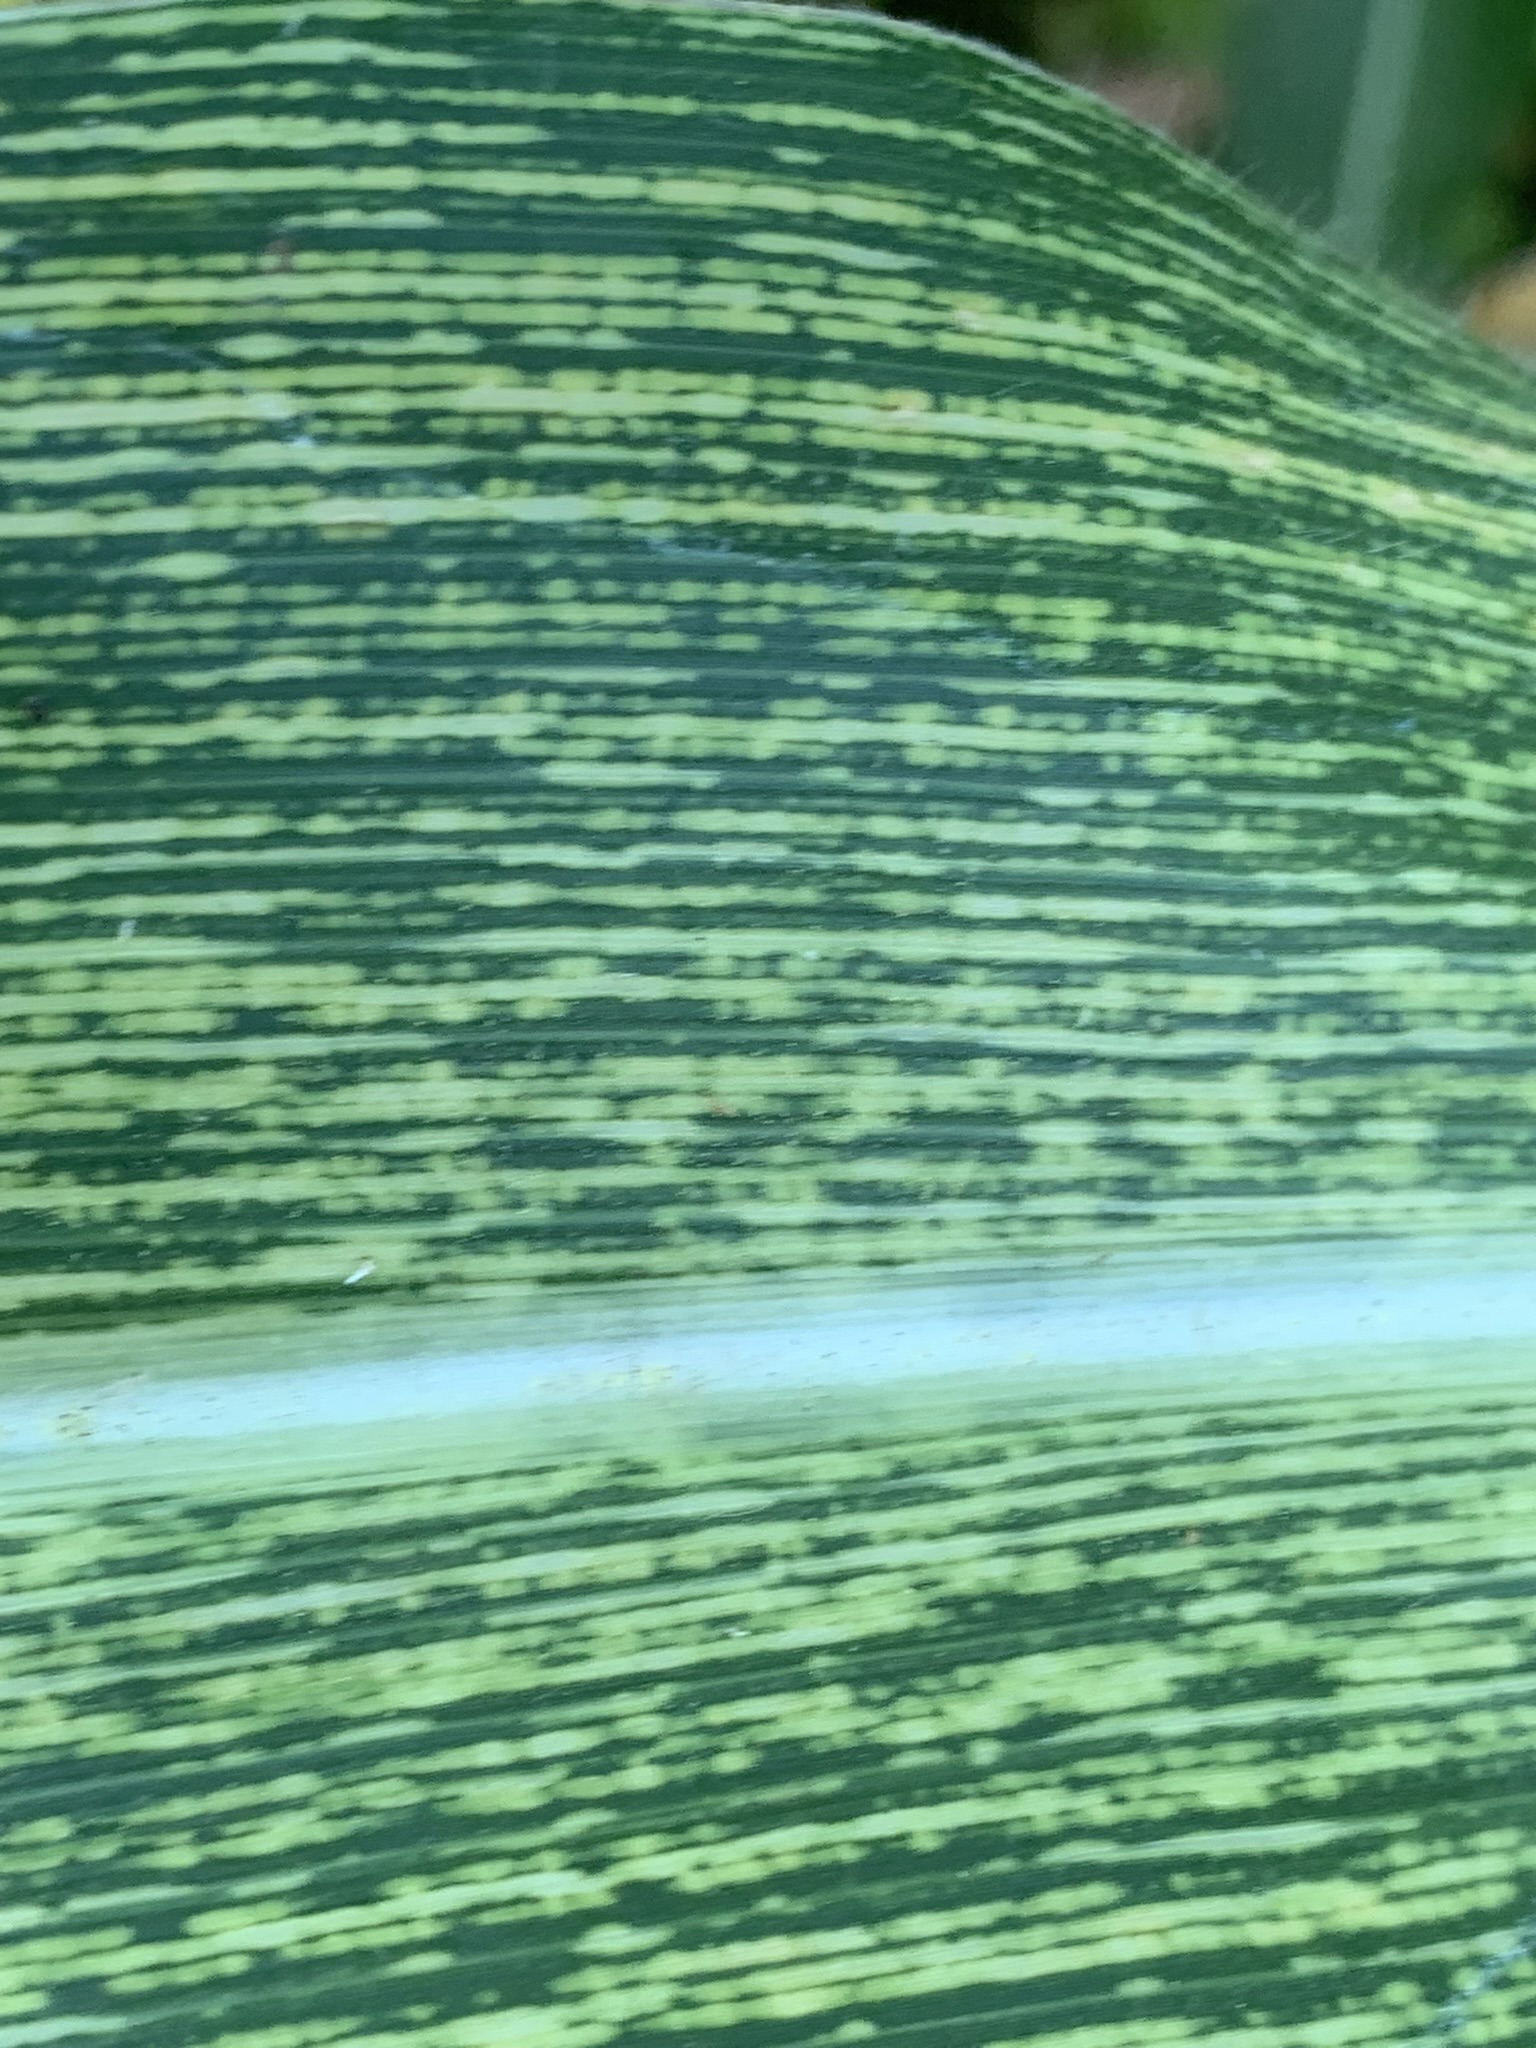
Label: MSV